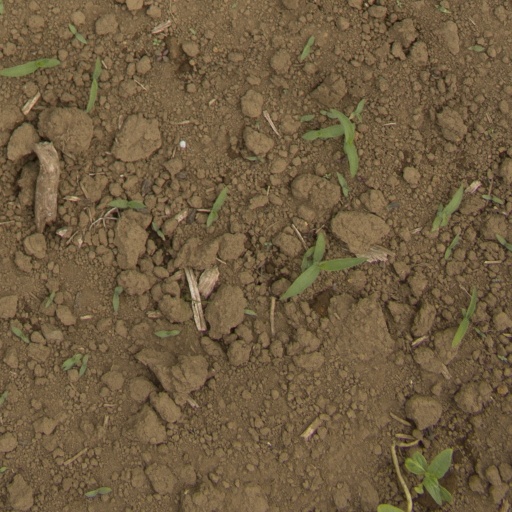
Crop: Jerusalem artichoke